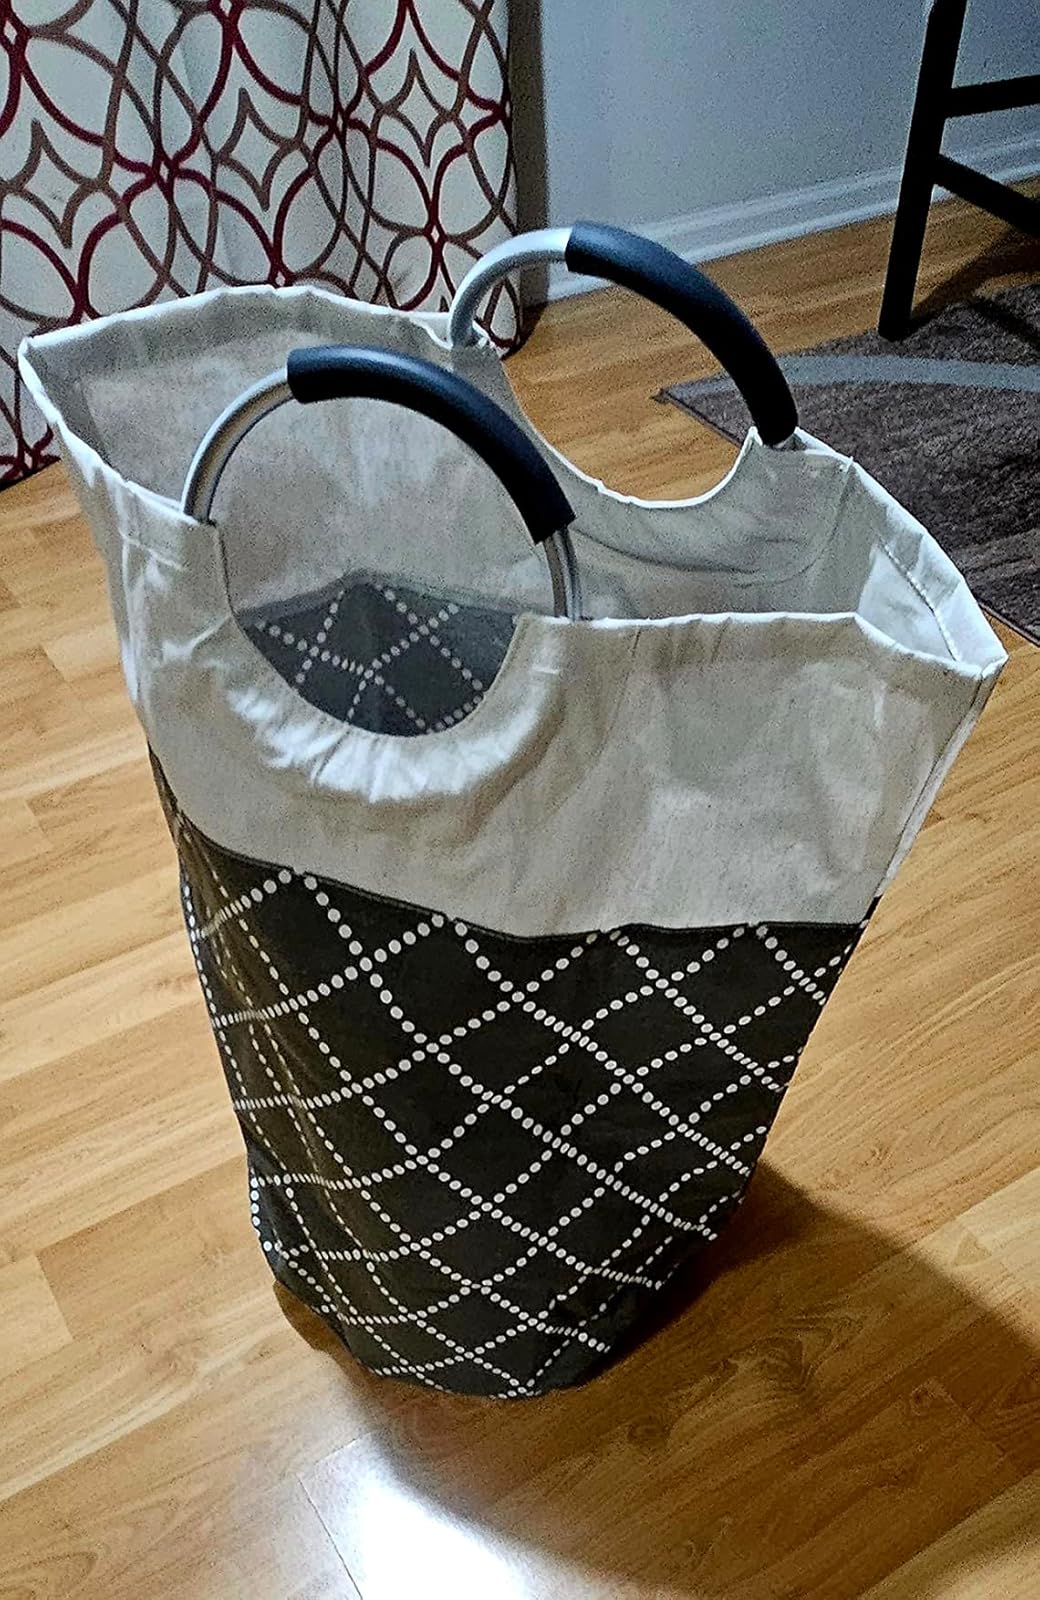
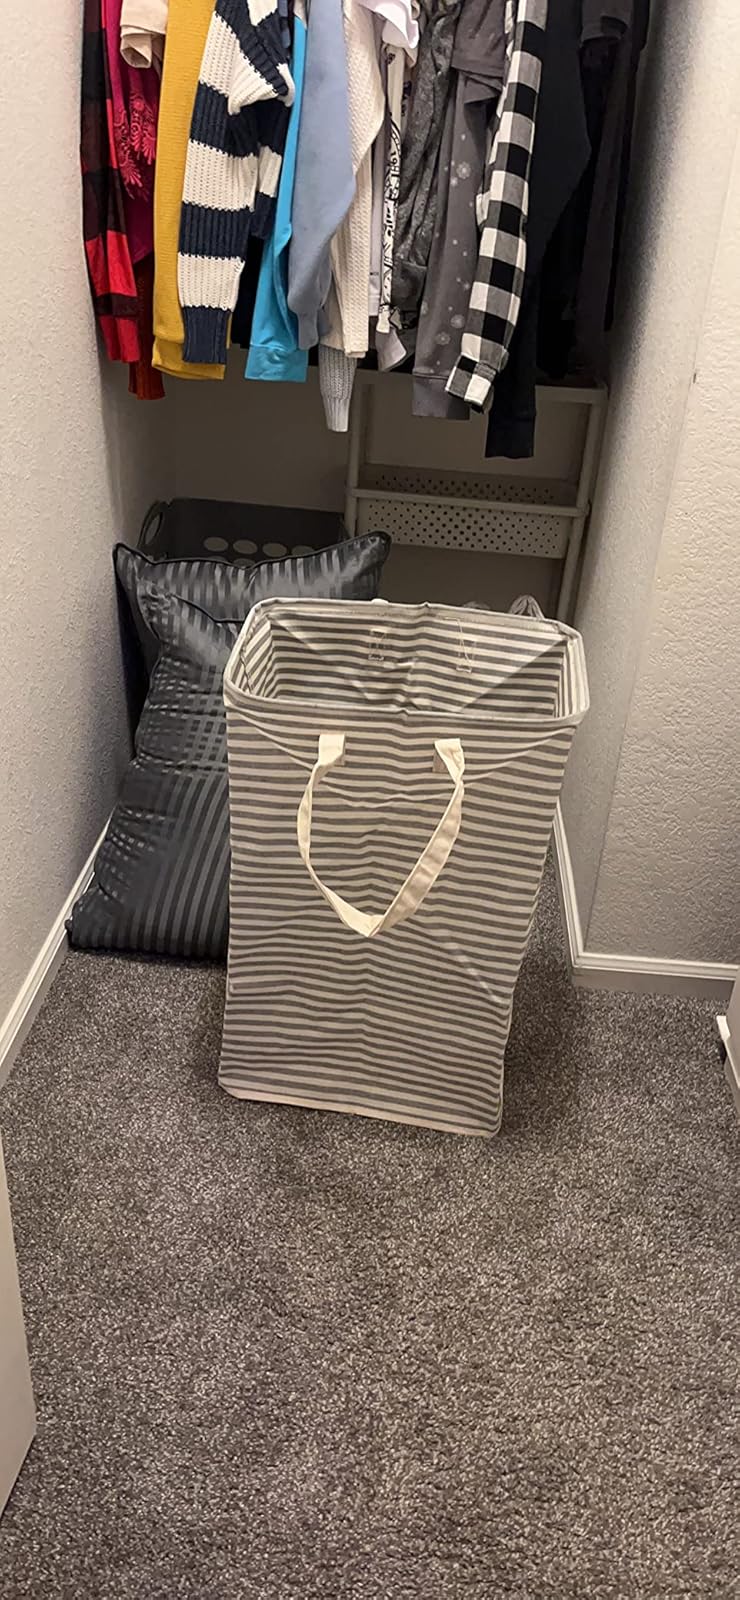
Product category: items_hamper
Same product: no